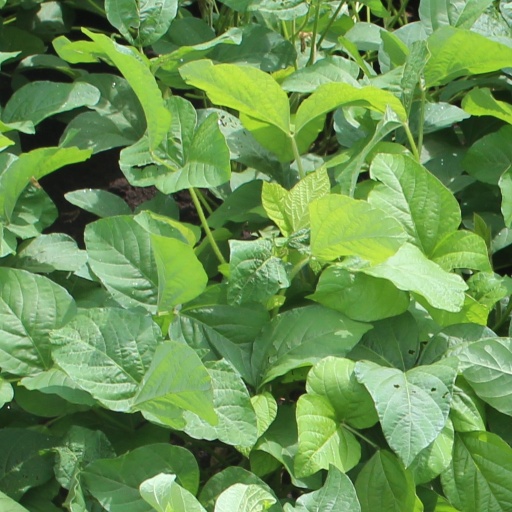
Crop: soybean